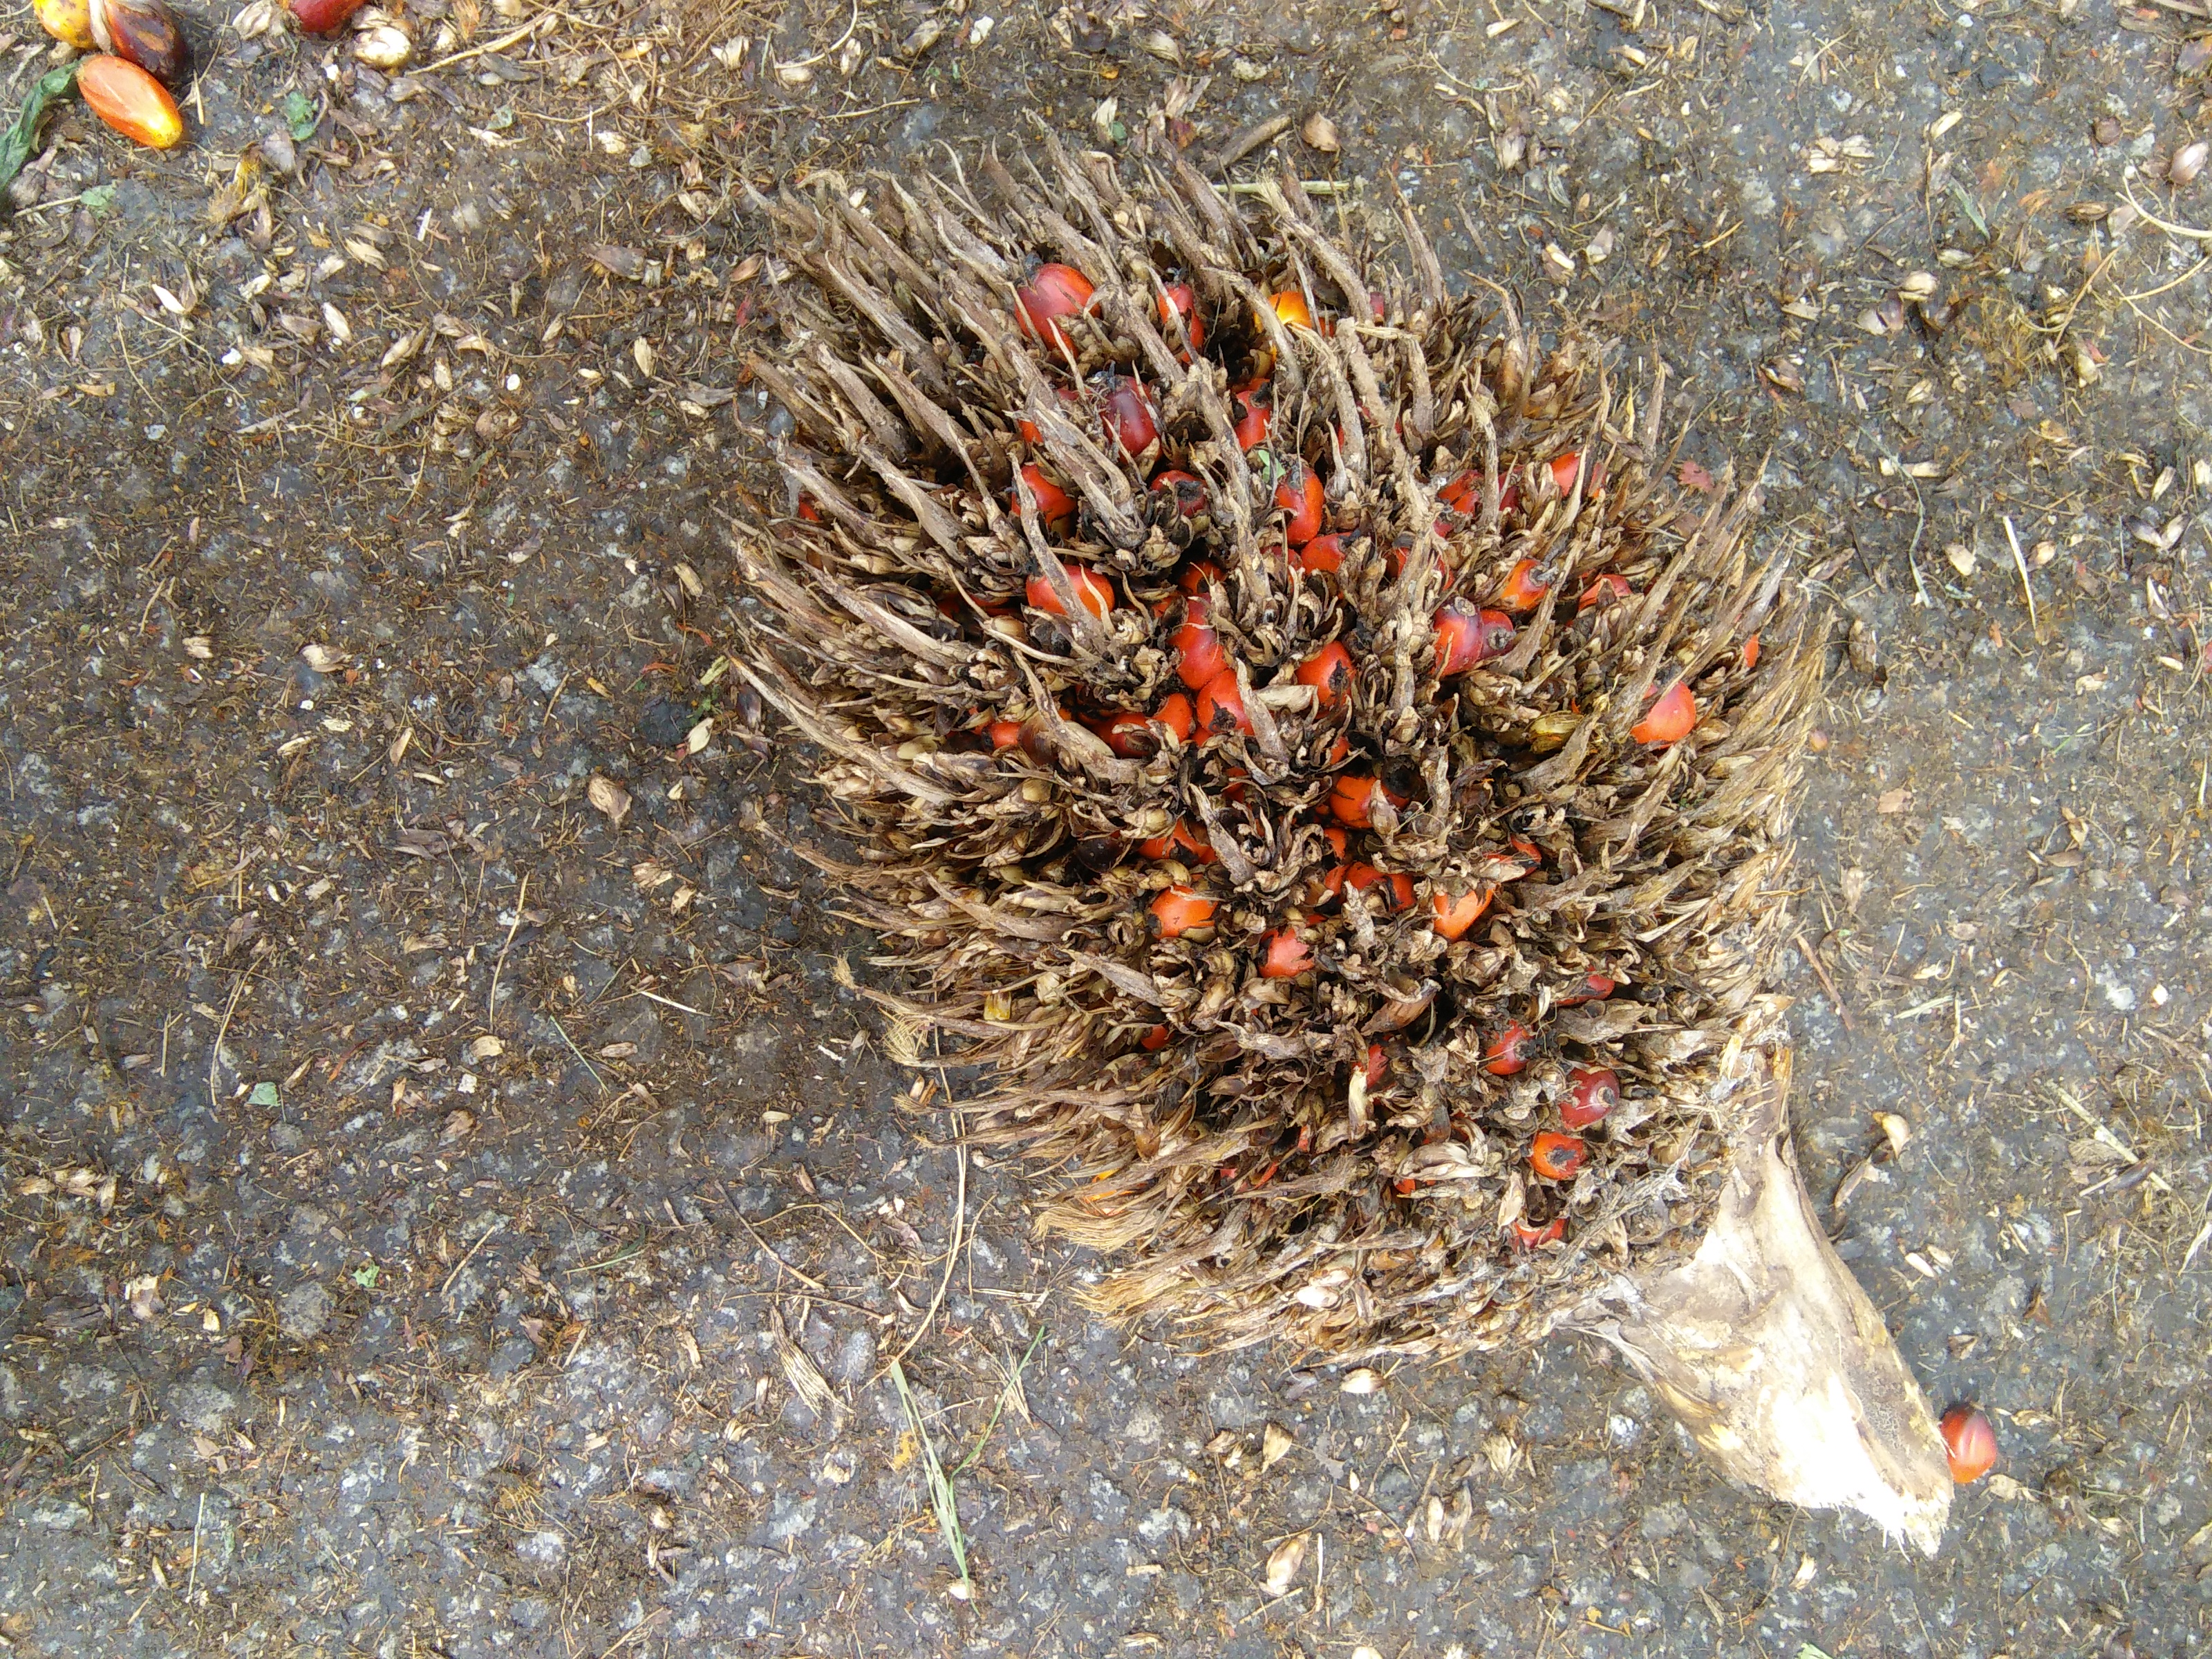
Ripeness: Overripe